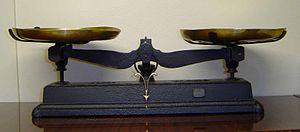
Photo personnelle de ma collection
Une balance, du latin bis et lanx, est un instrument de mesure qui sert à évaluer des masses par comparaison avec des « poids », dans le langage courant, ou « masses marquées » dont les masses sont connues.
La balance Roberval à deux fléaux est un instrument de pesage qui doit son nom à son inventeur Gilles Personne de Roberval, mathématicien et physicien français né en 1602, connu sous le nom de Roberval car il était originaire de Roberval dans l'Oise. Gilles Personne a eu l'ingénieuse idée de placer les plateaux au-dessus du fléau, alors que traditionnellement ils étaient suspendus en dessous du fléau. Le principe de l'énigme statique a fait le sujet d'une thèse présentée à l'Académie royale des sciences par Gilles Personne en 1669.